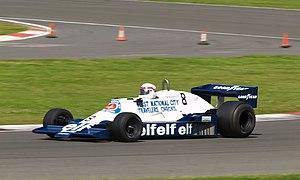
Le Tyrrell Racing est une ancienne écurie britannique de sport automobile, fondée en 1960 par Ken Tyrrell. Présente en Formule 1 de 1968 à 1998, elle a connu son heure de gloire avec les trois titres mondiaux de Jackie Stewart. Elle est aussi connue pour avoir engagé la P34, l'unique monoplace à six roues ayant couru en F1, et avoir offert au moteur Cosworth DFV sa 155ᵉ et dernière victoire en F1.